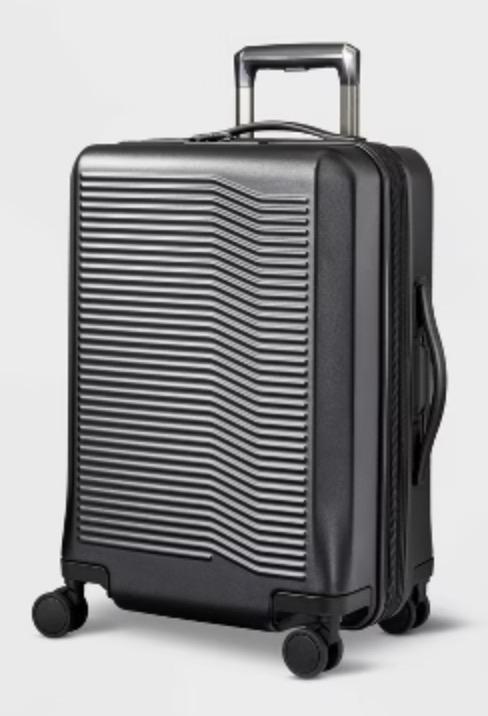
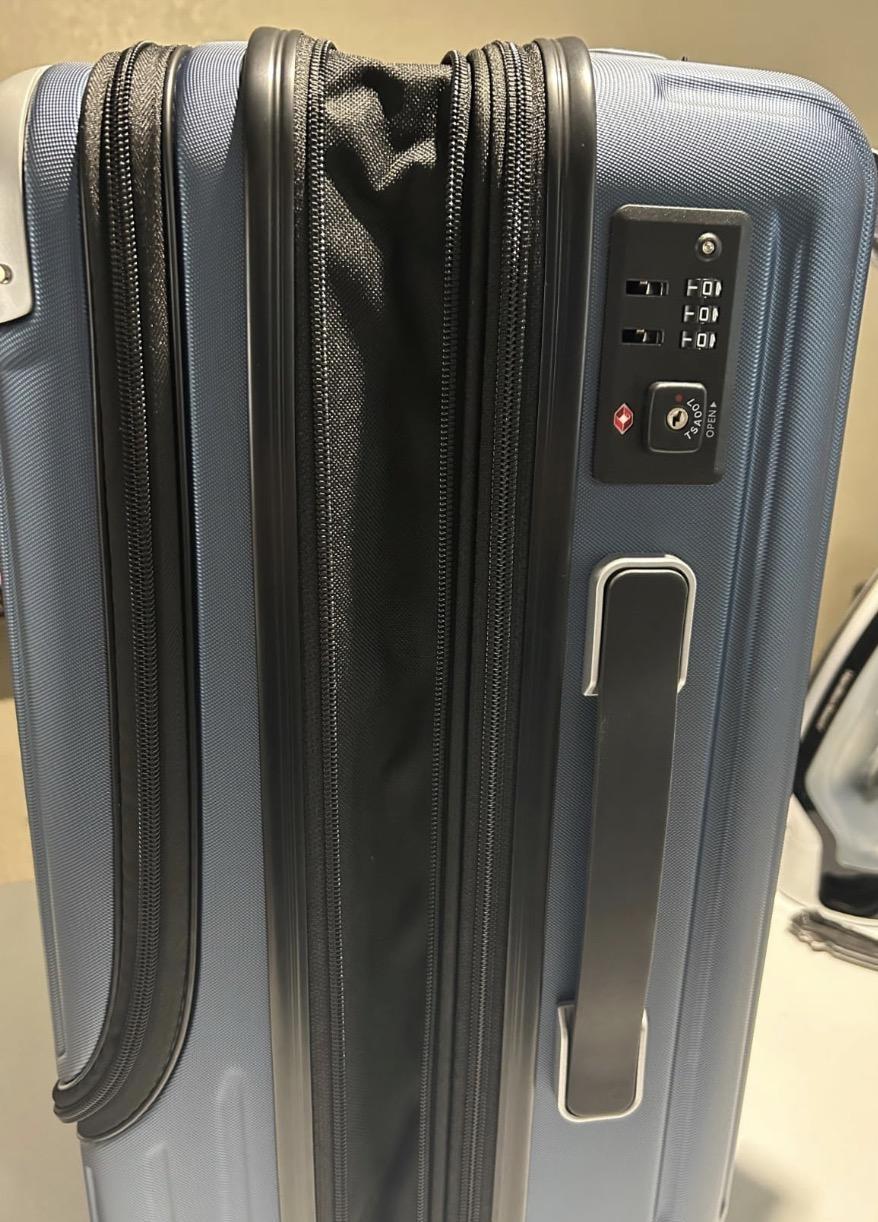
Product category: items_tea
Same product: no